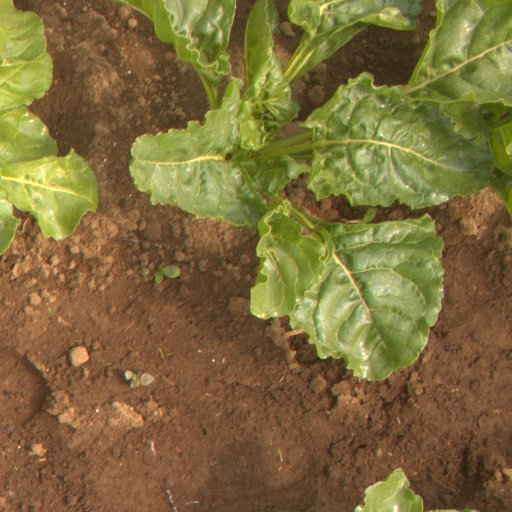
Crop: sugar beet